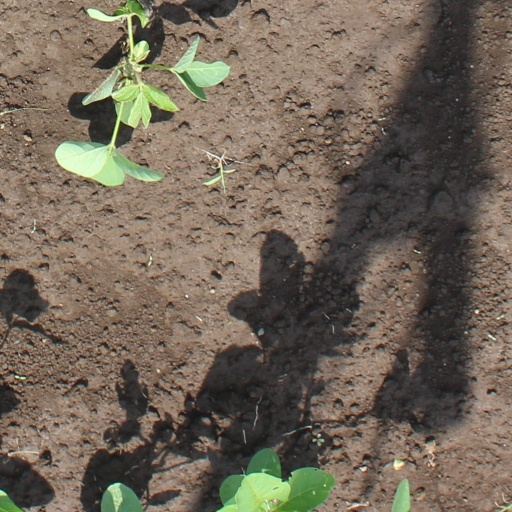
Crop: soybean